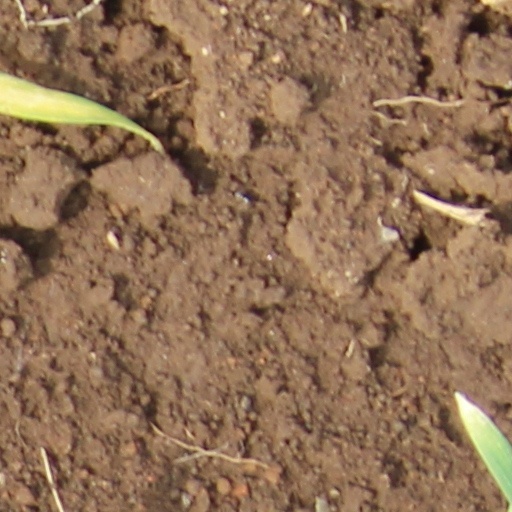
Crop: wheat